Thutmose IV

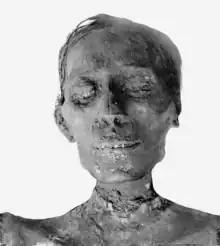
Thutmose IV's mummy.

Like most of the Thutmoside kings, he built on a grand scale. Thutmose IV completed the eastern obelisk at the Temple of Karnak started by Thutmose III, which, at 32 m (105 ft), was the tallest obelisk ever erected in Egypt. Thutmose IV called it the "tekhen waty" or 'unique obelisk.' It was transported to the grounds of the Circus Maximus in Rome by Emperor Constantius II in 357 AD and, later, "re-erected by Pope Sixtus V in 1588 at the Piazza San Giovanni" where it is today known as the Lateran Obelisk.